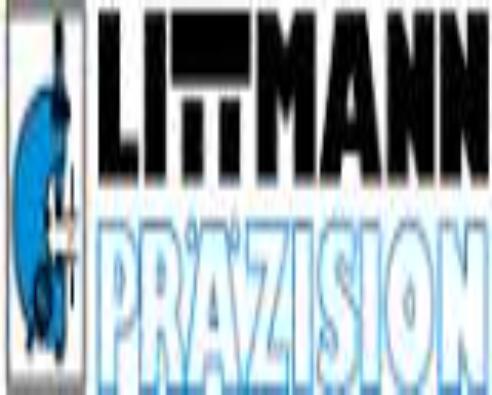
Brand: littmann
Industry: Electronic